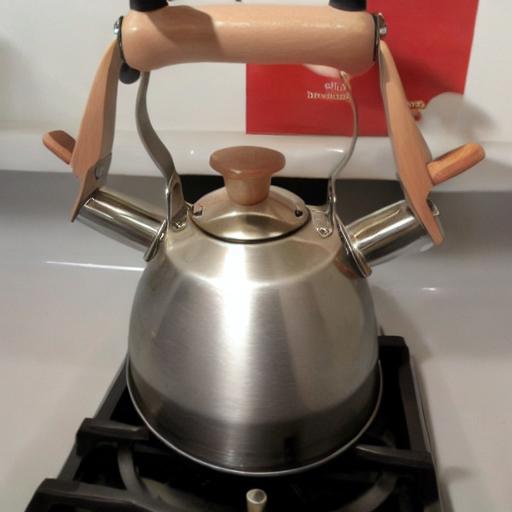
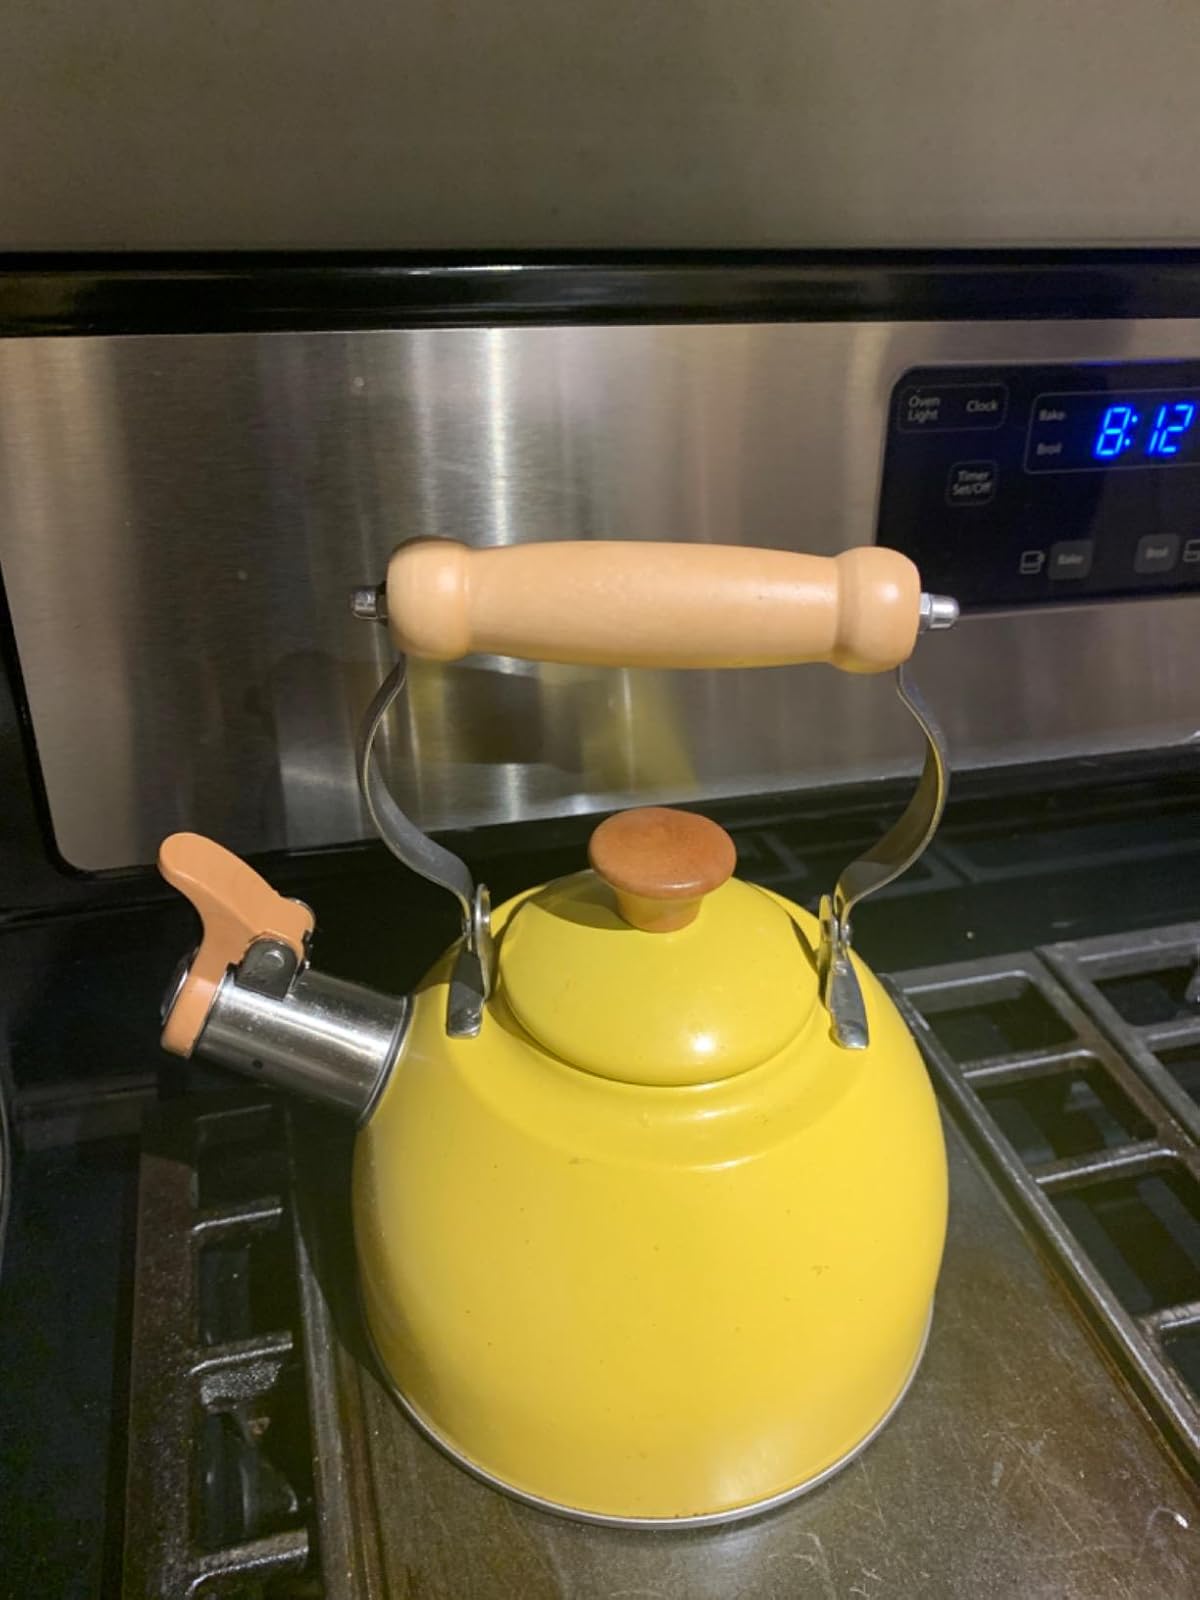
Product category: items_kettle
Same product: no